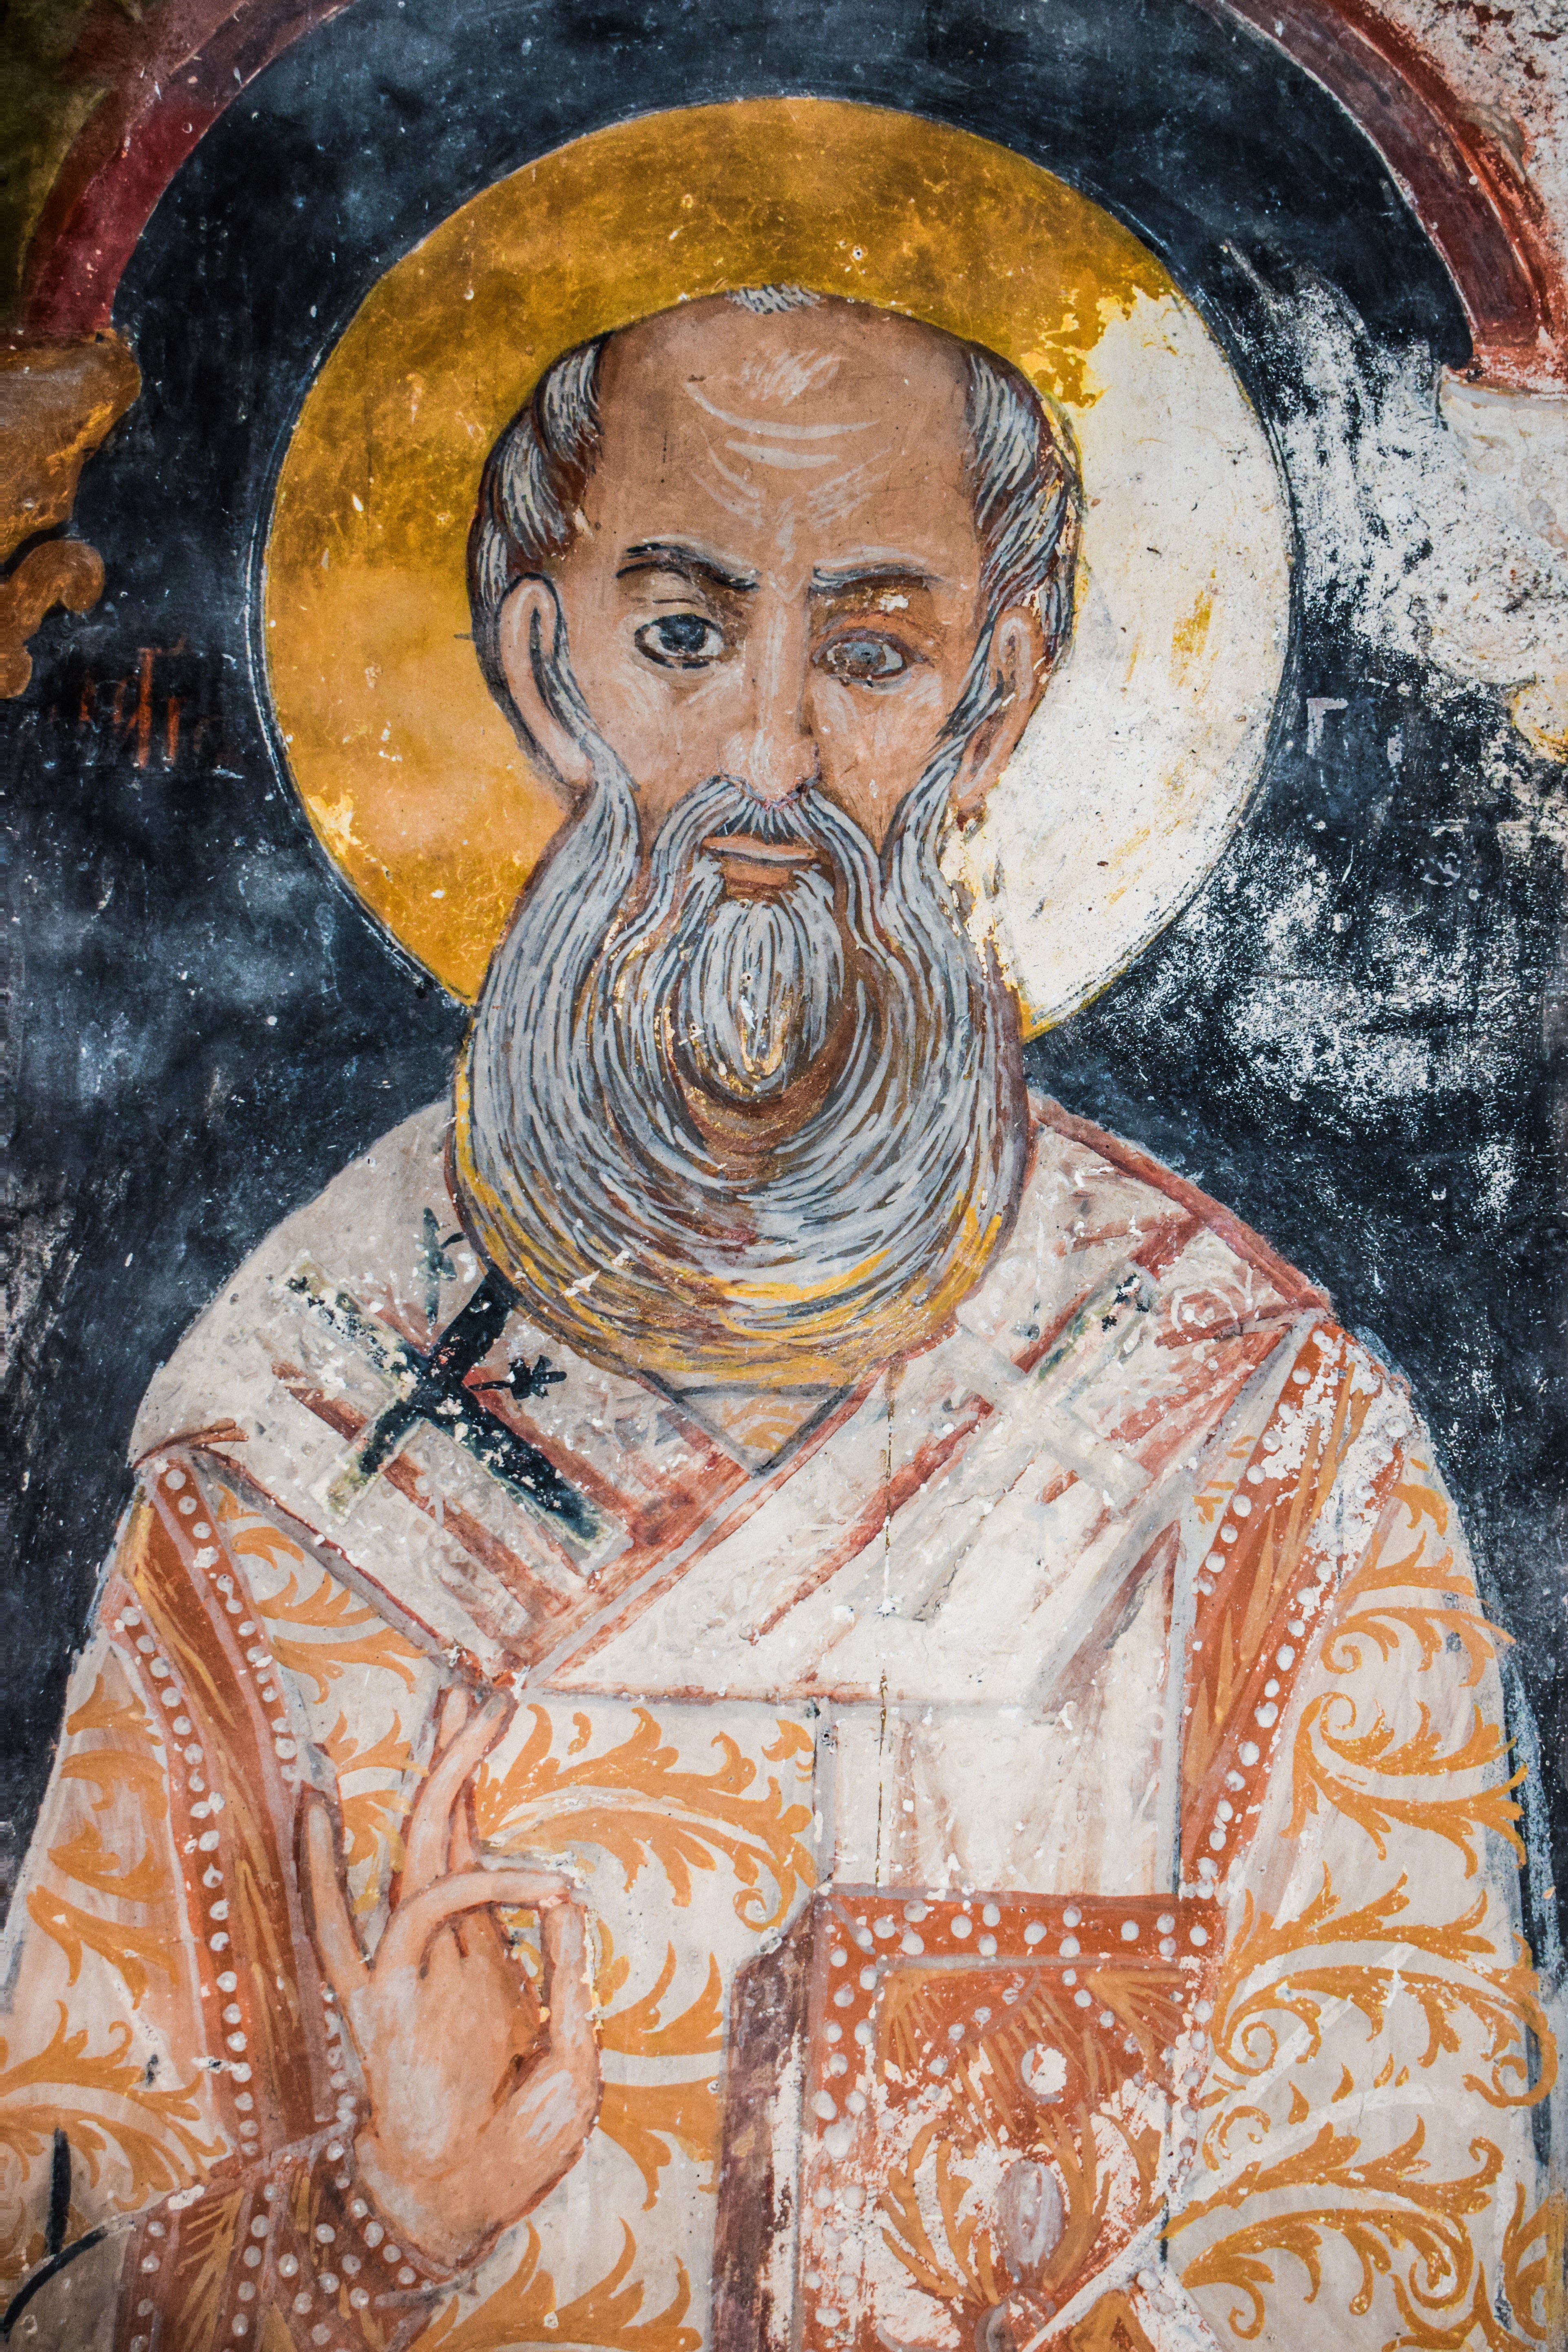
architecture, portrait, religion, church, painting, medieval, art, temple, iconography, christianity, orthodox, cyprus, mythology, paralimni, ayia anna, gautama buddha, ancient history